Raja CA Academy

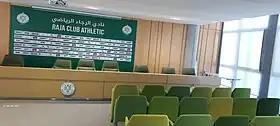
The conference room

Raja CA Academy is located in the city of Bouskoura, about twenty kilometers south of Casablanca. The facilities of the academy are subdivided into three poles: the sports pole, the educational pole and the administrative pole. These buildings are interconnected with bridges that overlook the courtyard.